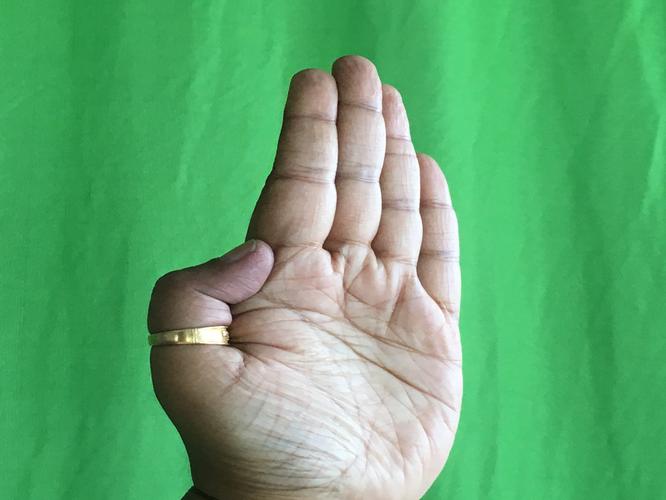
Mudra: Pathaka
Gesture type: single_hand